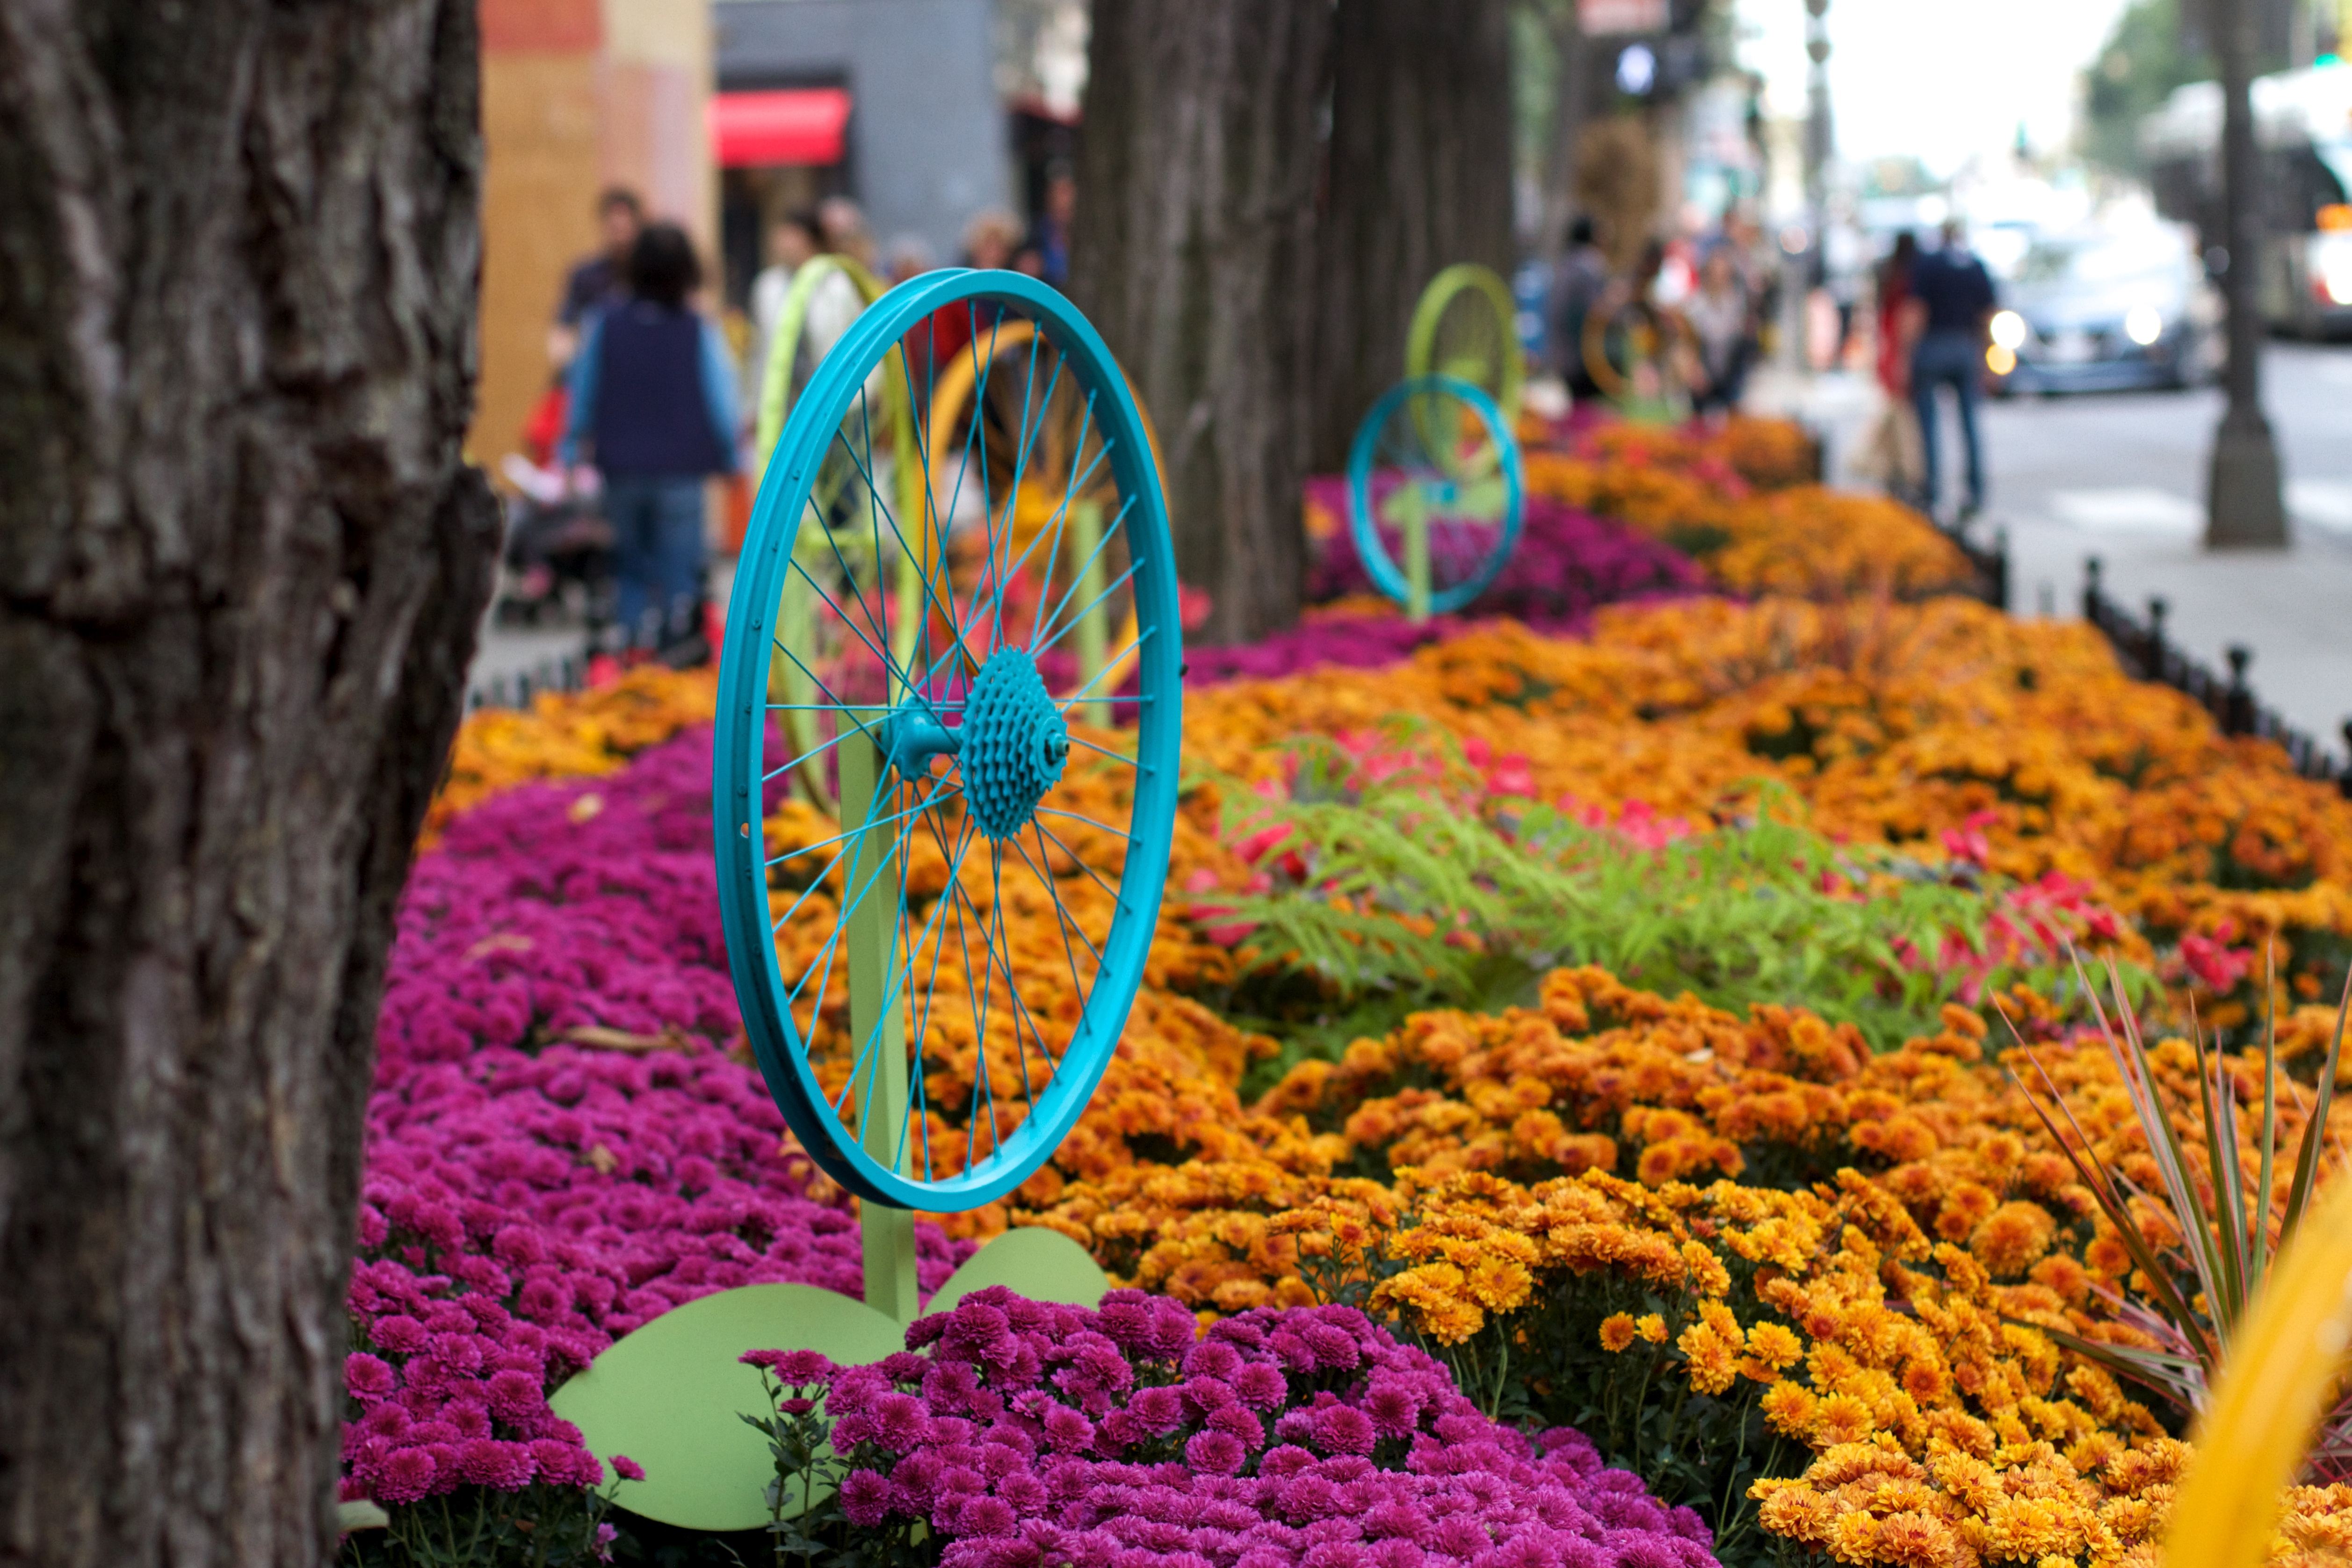
plant, street, leaf, flower, city, spring, color, autumn, market, flora, season, public space, floristry